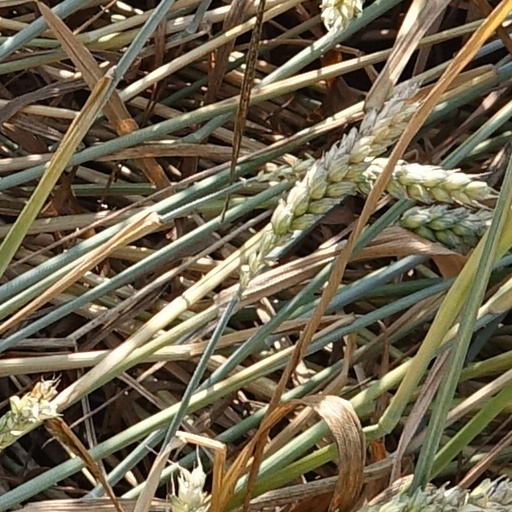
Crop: wheat